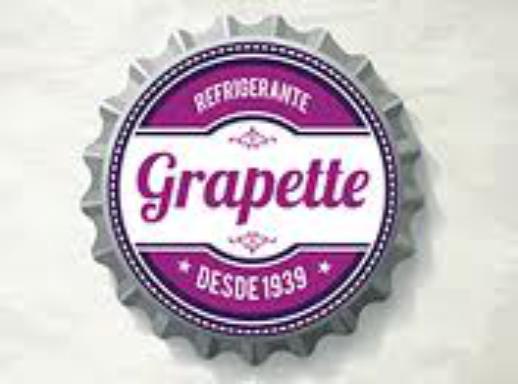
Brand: Grapette
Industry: Food